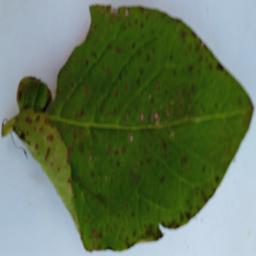
Etiqueta: Tizon_Temprano